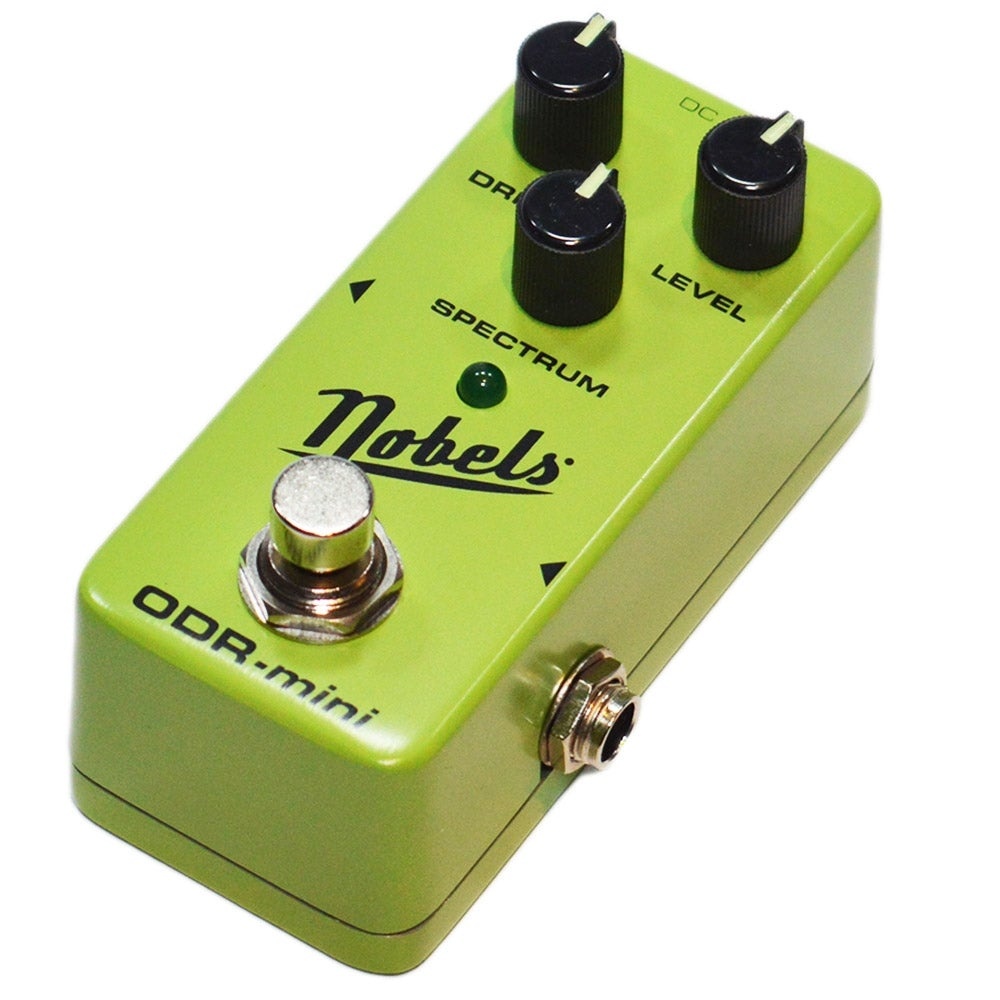
Nobels ODR Mini Green Overdrive Pedal
A natural, non-compressed tube-amp style overdrive pedal.Finally. A mini pedal version of the legendary Nobels ODR-1. This pedal was painstakingly designed to put the original and famous "Natural Overdrive" sound of the ORD-1 into a mini pedal format. The Nobels engineers went to great lengths and have successfully created a new, instant classic, the ODR-mini. The amazing tone that you expect from the ODR-1 is there plus Nobels has added new features like true bypass switching and knobs with glow in the dark position markers. The Nobels ODR-mini is a natural, non-compressed tube-amp style overdrive that is versatile, amp-like, and affordable. Creates crunchy rock and blues sounds or extra boost for soloing without smothering the natural character of your guitar's tone. The Spectrum control optimizes tones from single coil chime to powerful humbucker rock ensuring plenty of clarity and full dynamic range.Features Creates crunchy rock and blues sounds or extra boost for soloing without smothering the natural character of your guitar's tone The Spectrum control optimizes tones from single coil chime to powerful humbucker rock ensuring plenty of clarity and full dynamic range
Brand: Nobels
Category: Arts & Entertainment > Hobbies & Creative Arts > Musical Instrument & Orchestra Accessories > String Instrument Accessories > Guitar Accessories > Guitar Pedals